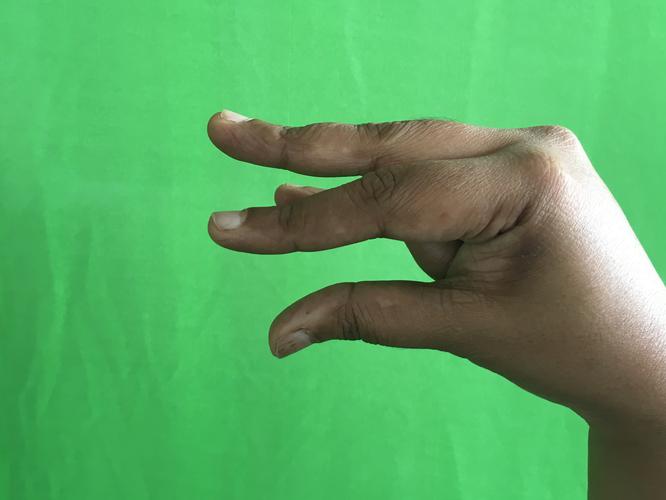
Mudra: Kangulam
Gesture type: single_hand